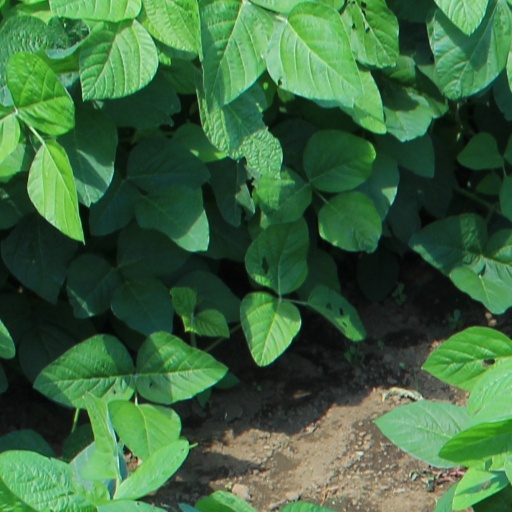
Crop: soybean